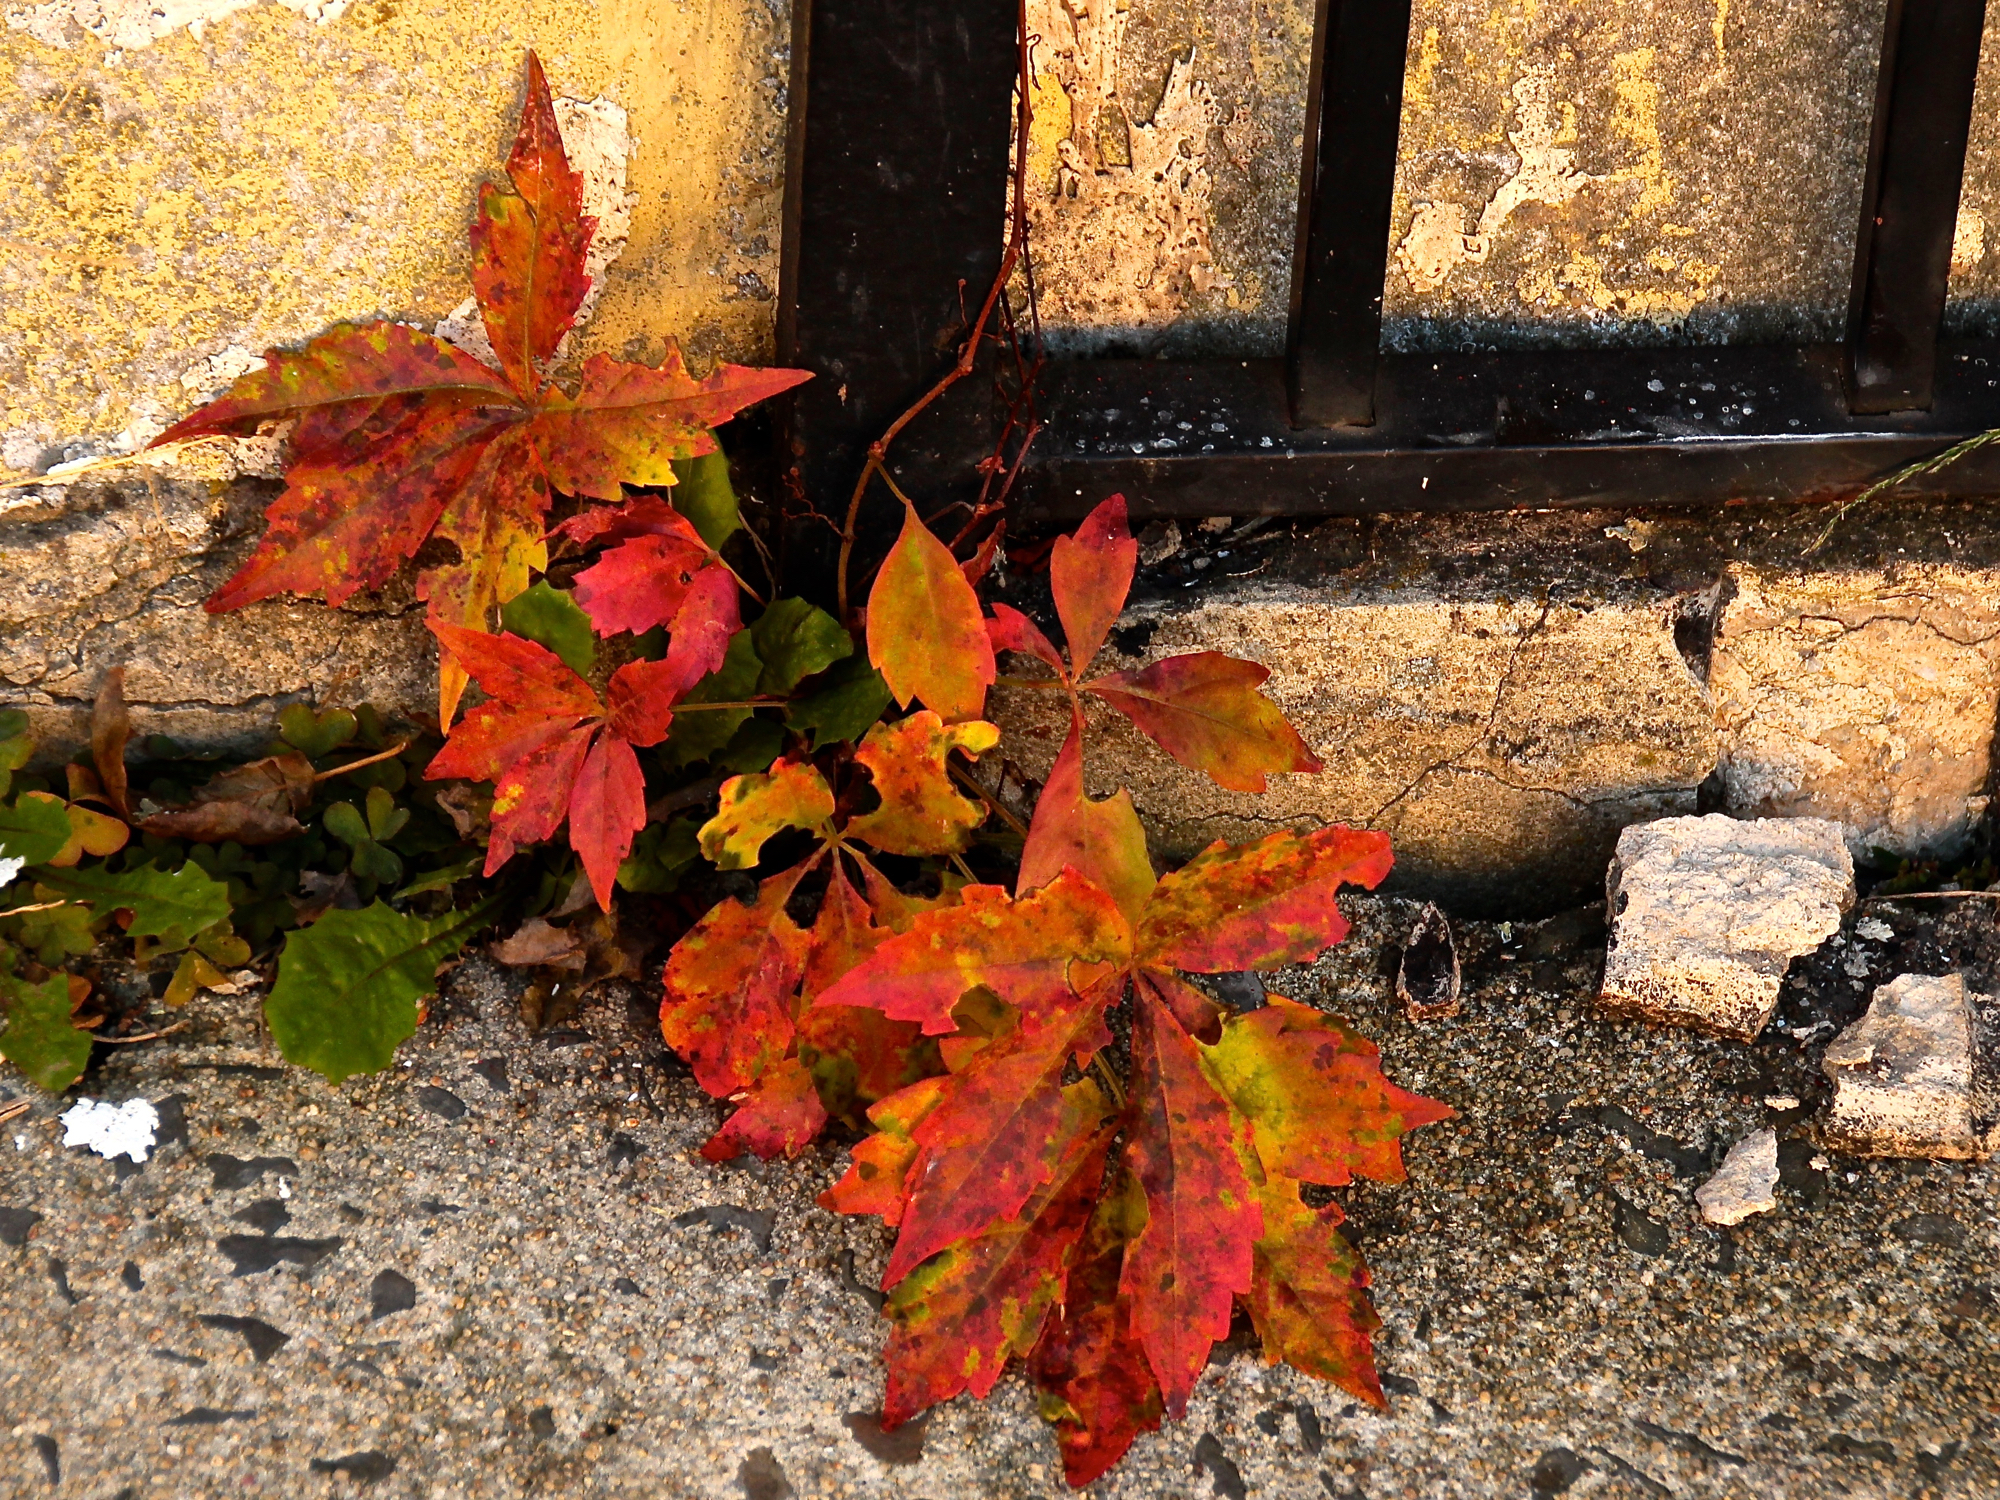
tree, plant, leaf, flower, red, autumn, soil, botany, flora, season, maple tree, maple leaf, 3652015, 365the2015edition, day296, day296365, 23oct15, woody plant, land plant